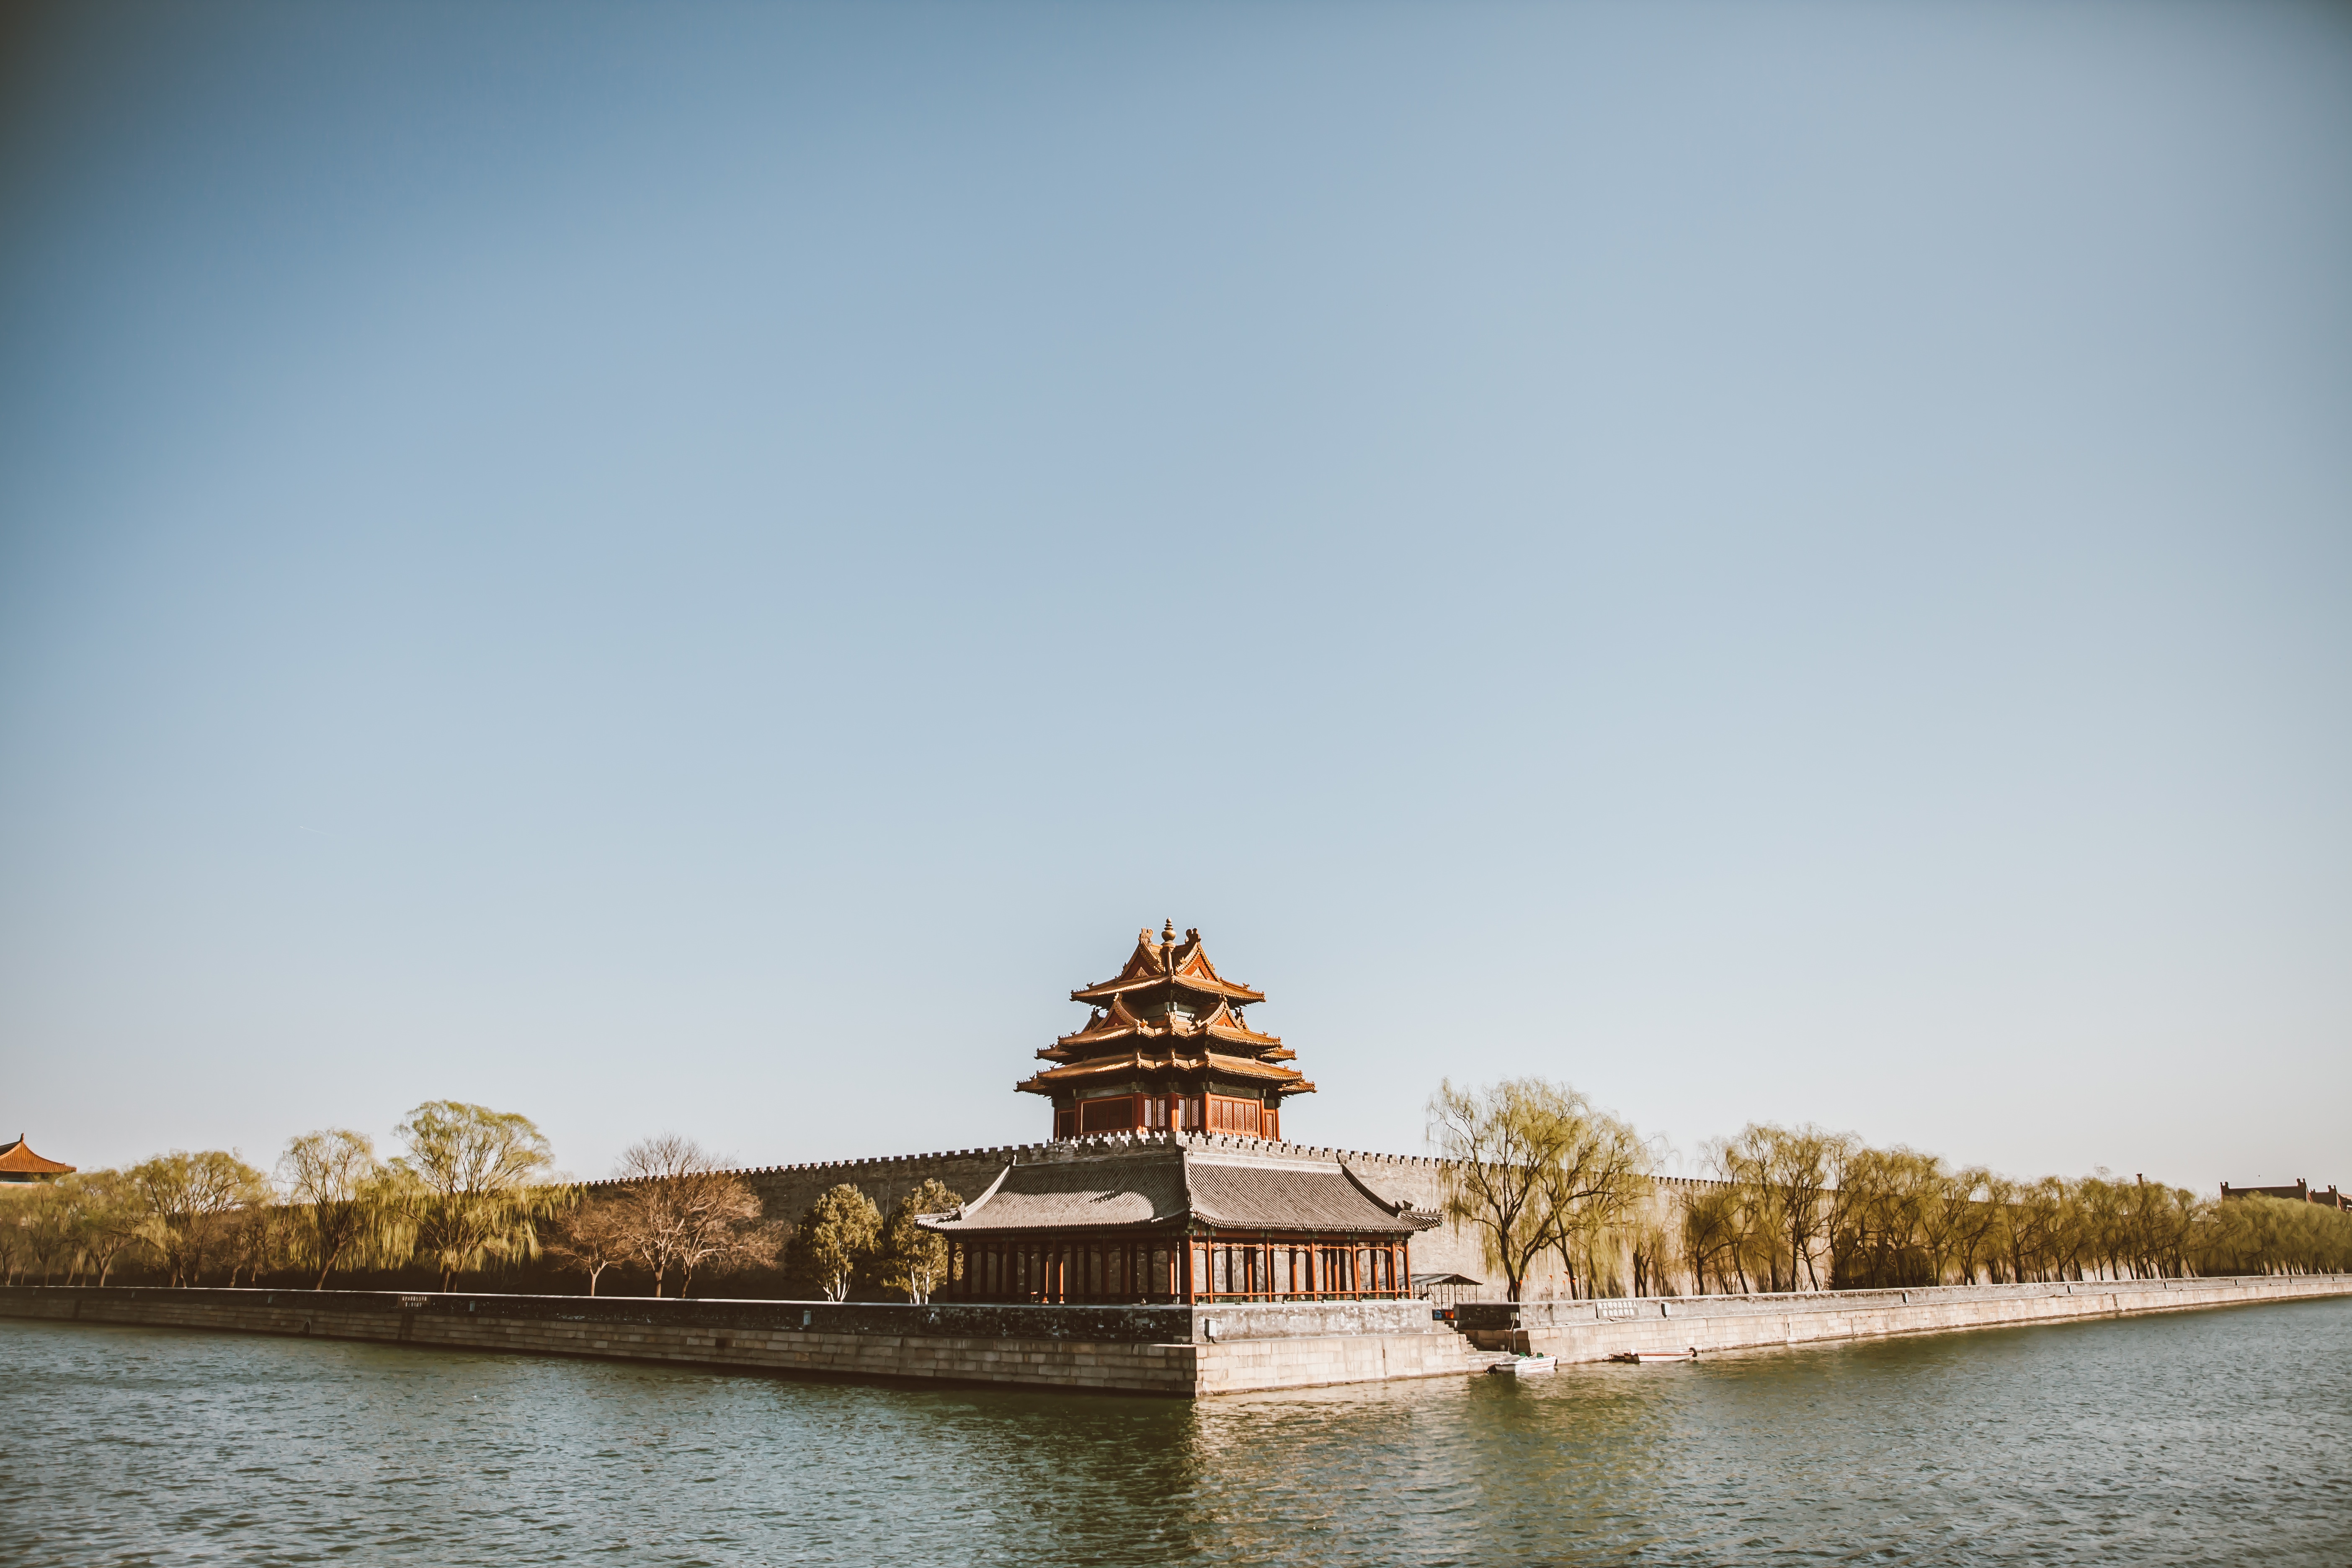
sea, water, architecture, morning, lake, palace, river, asian, evening, reflection, vehicle, temple